Resistance (miniseries)

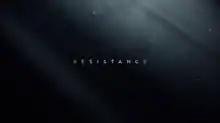
Title card

Resistance (released as "Rebellion" Season 2 on Netflix) is a 2019 television miniseries written by Colin Teevan for Irish broadcaster RTÉ, dramatising the events surrounding the Irish War of Independence.